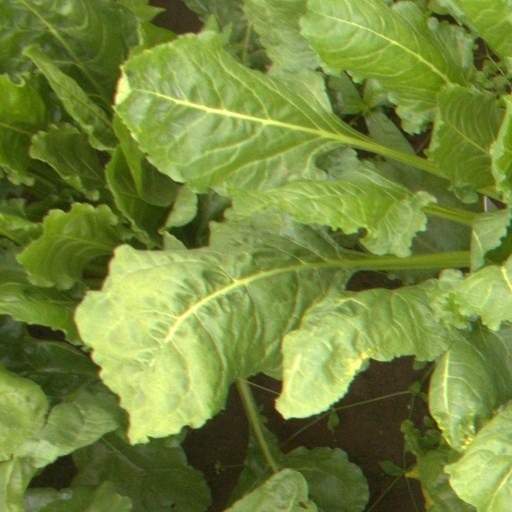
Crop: sugar beet